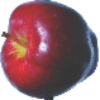
Label: red_delicious_apple